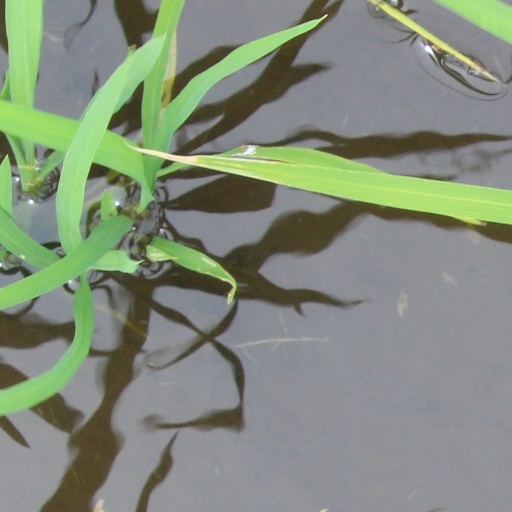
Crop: rice